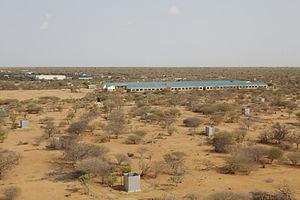
Dadaab est une ville du comté de Garissa, au Kenya. Proche de la frontière somalienne, elle est connue pour être au centre d'un ensemble de camps de réfugiés, qui constituent ensemble « le plus grand camp de réfugiés du monde ».